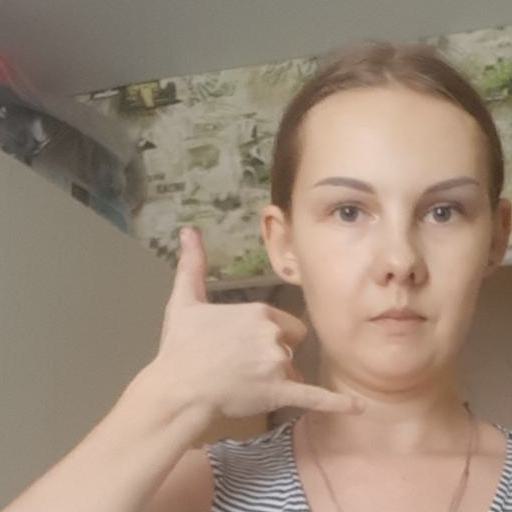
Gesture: call